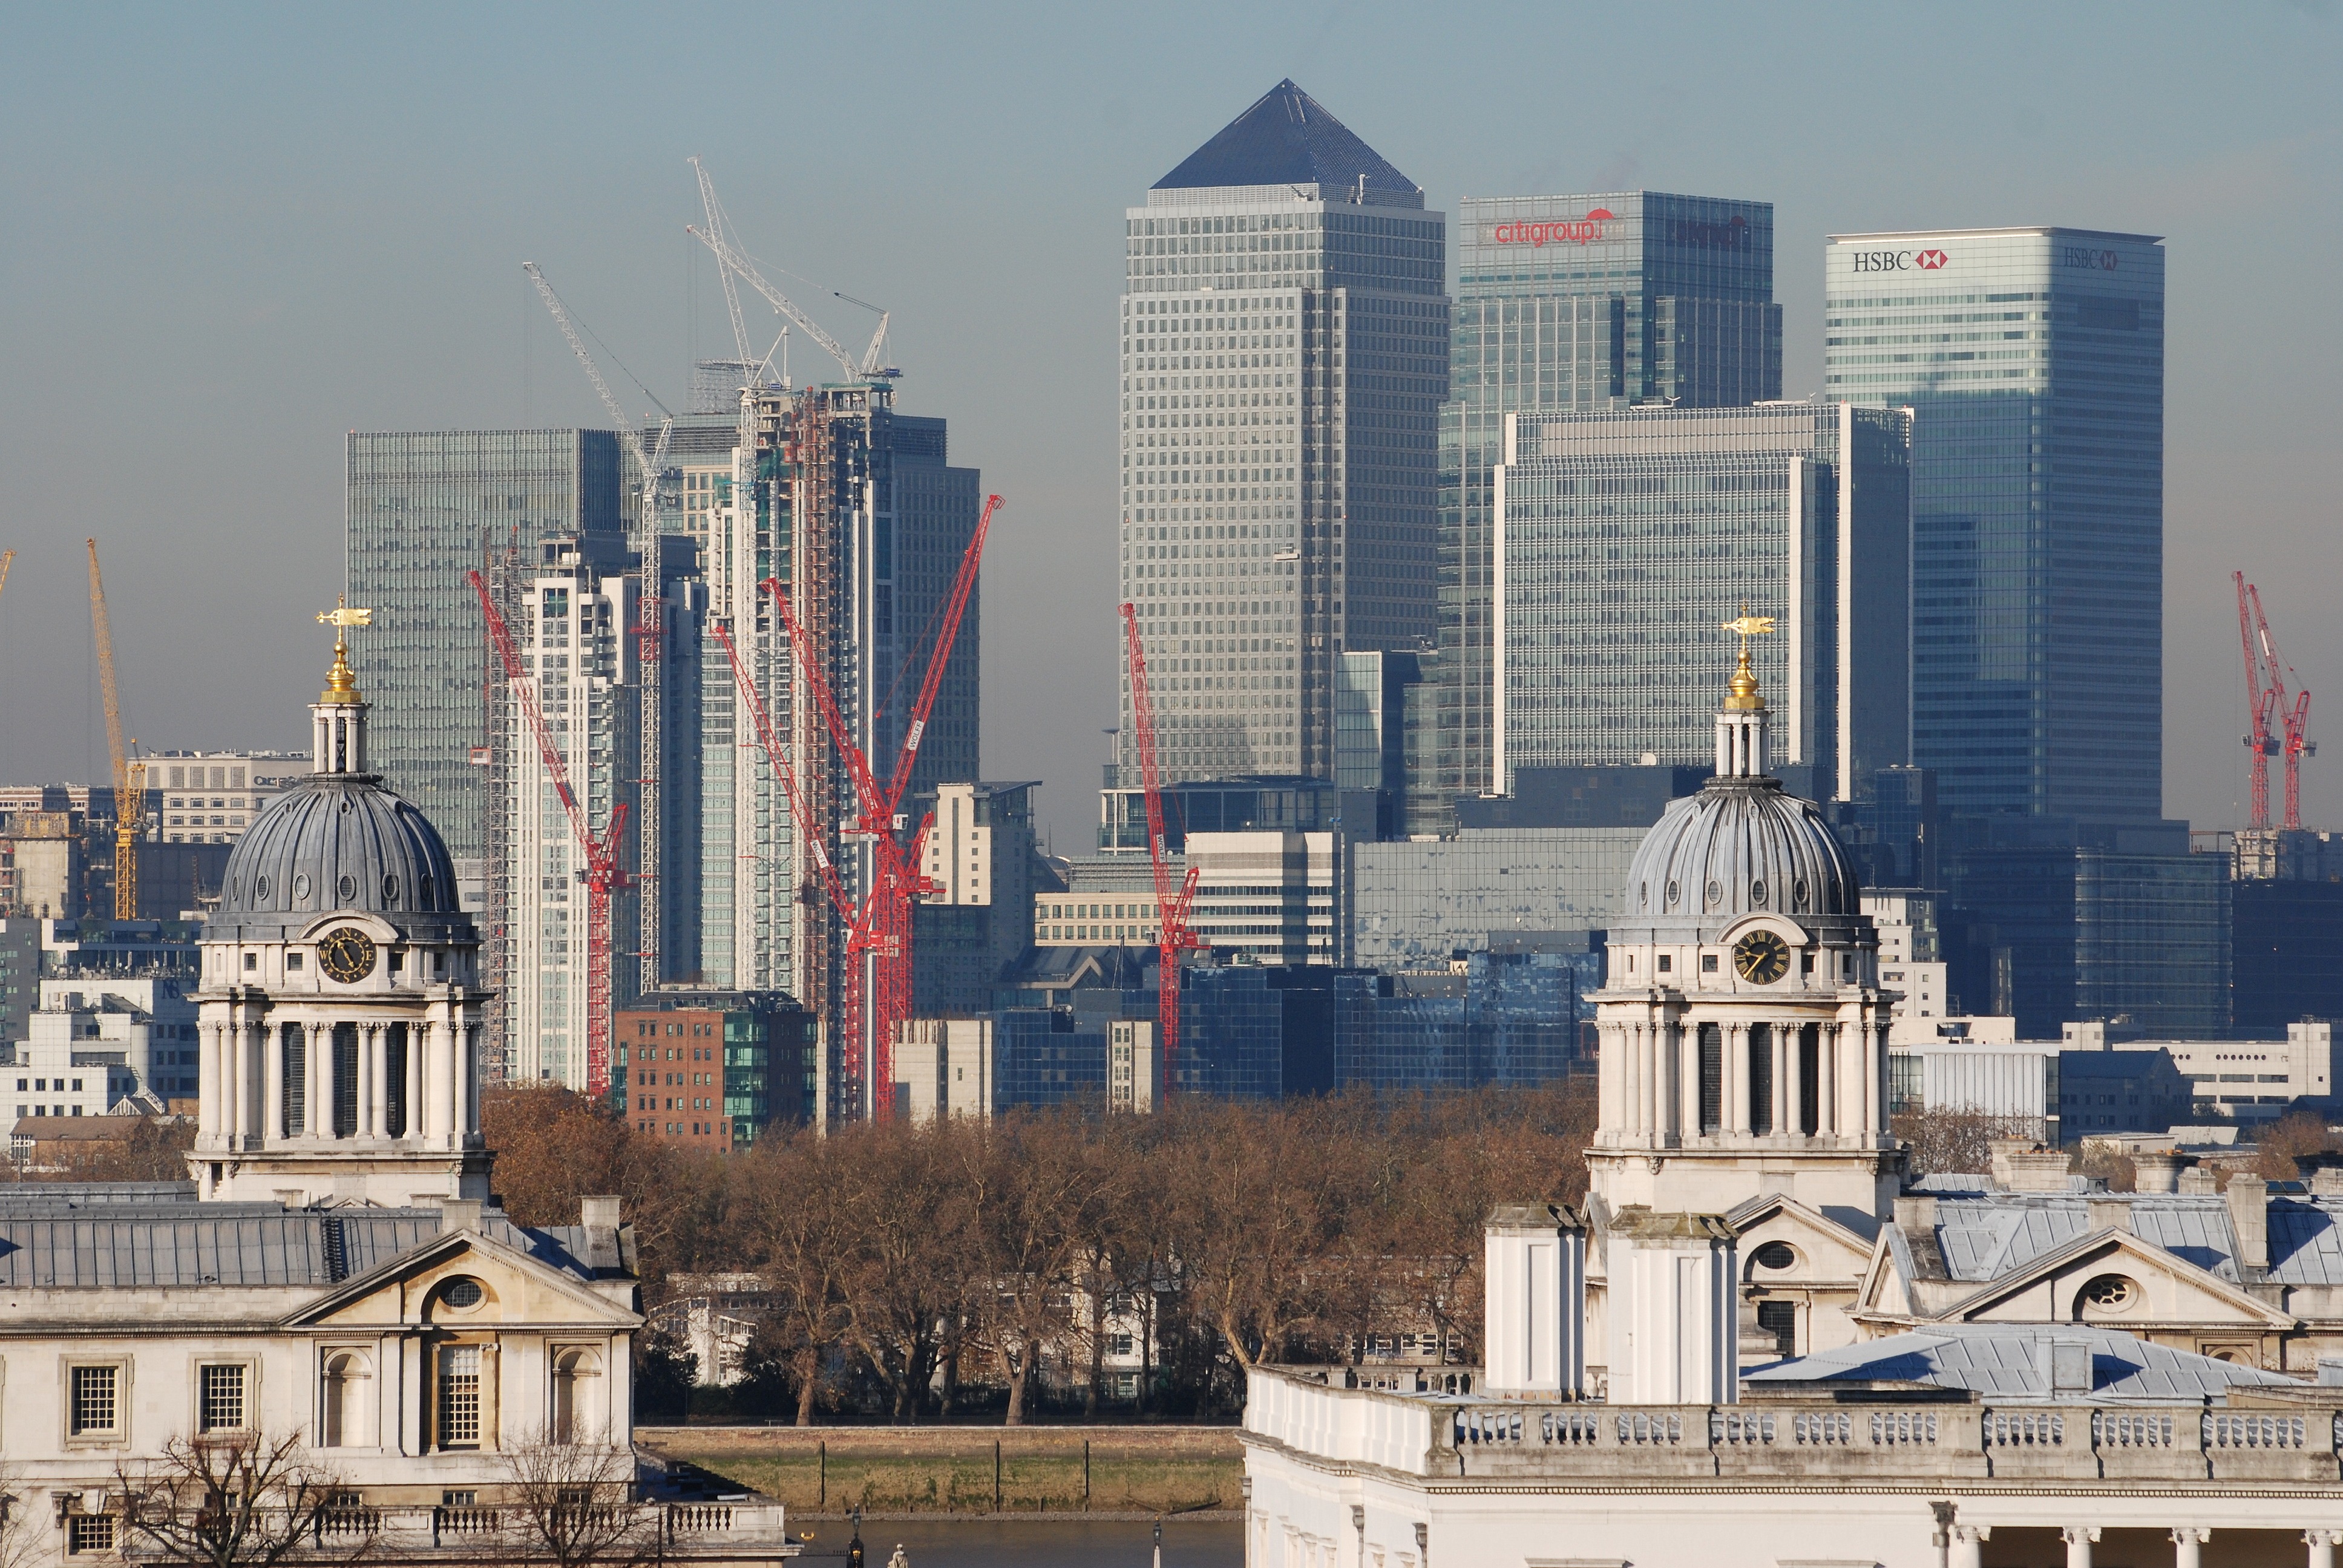
architecture, sky, skyline, city, skyscraper, cityscape, panorama, downtown, tower, landmark, tower block, skyscrapers, buildings, greenwich, metropolis, great britain, urban area, geographical feature, human settlement, metropolitan area